The 12th Man (film)

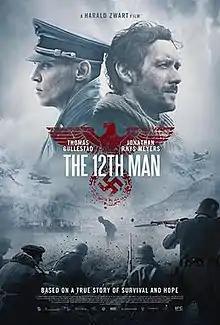

The 12th Man is a 2017 Norwegian historical drama film directed by Harald Zwart, starring Thomas Gullestad as Jan Baalsrud, who escapes from occupying Nazi Germans on the island of Rebbenesøya, via the Lyngen Fjord and Manndalen, to neutral Sweden in the spring of 1943. The film, based on historical events of Operation Martin and the escape of Jan Baalsrud, adapted from the book "Jan Baalsrud and Those Who Saved Him" (2001) by Tore Haug and Astrid Karlsen Scott.